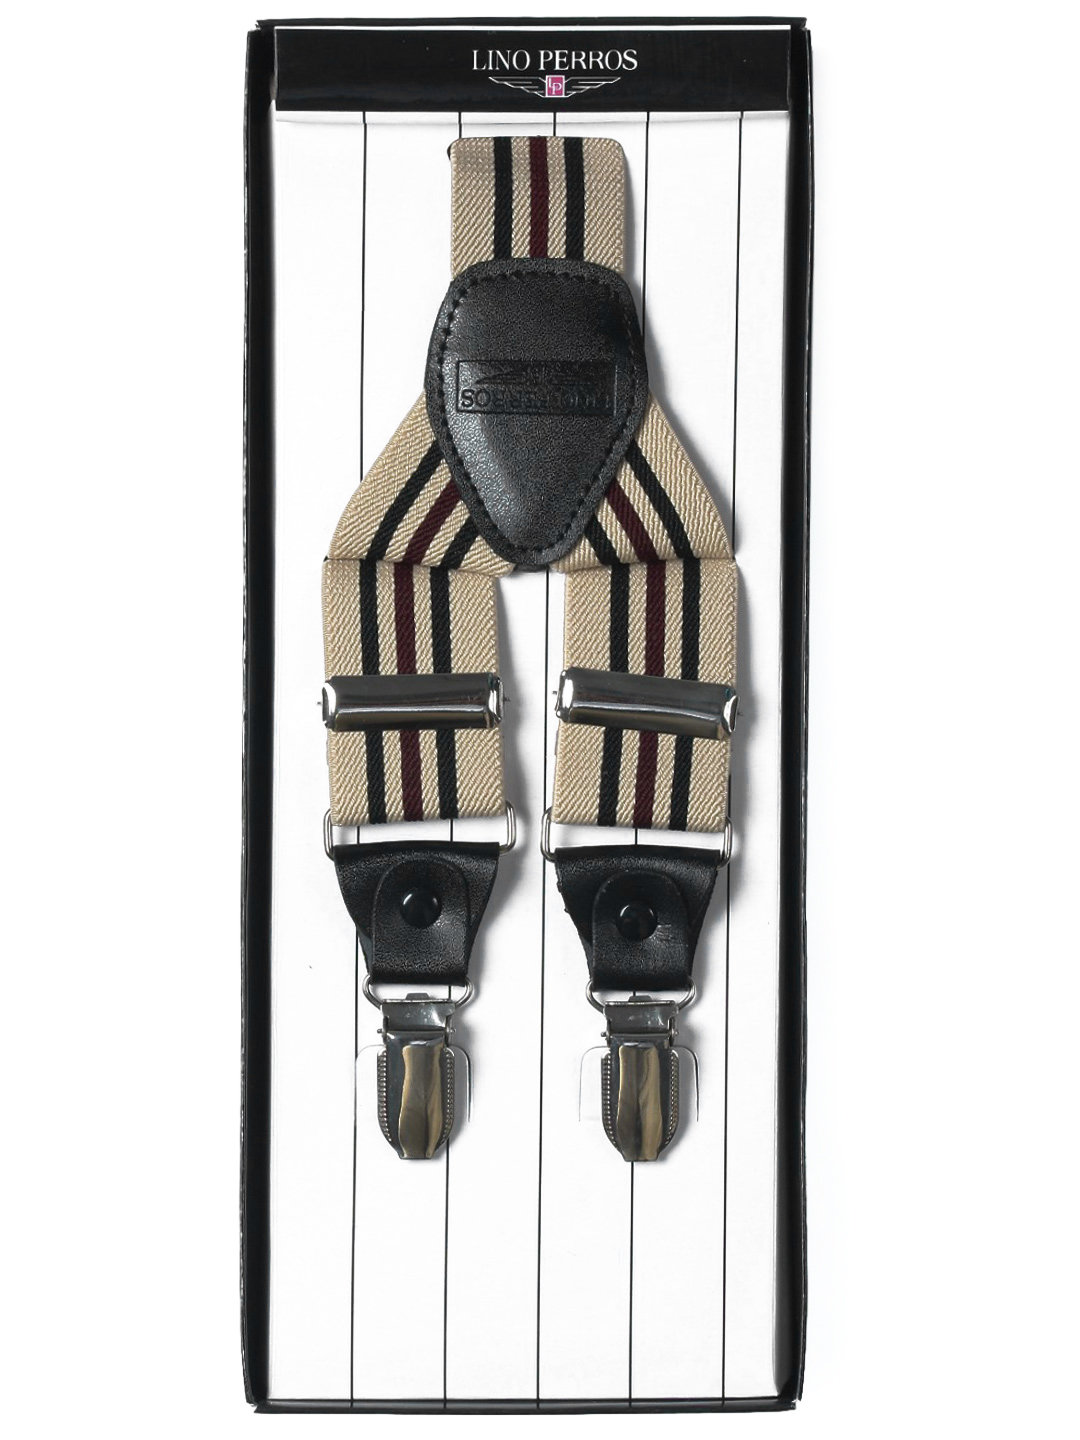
Lino Perros Men Beige Suspenders
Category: Apparel / Topwear / Suspenders
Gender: Men
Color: Beige
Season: Summer 2012
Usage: Formal